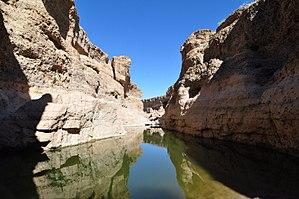
Zosteraeschna minuscula fait partie de la famille des Aeshnidae appartenant au sous-ordre des anisoptères dans l'ordre des odonates.